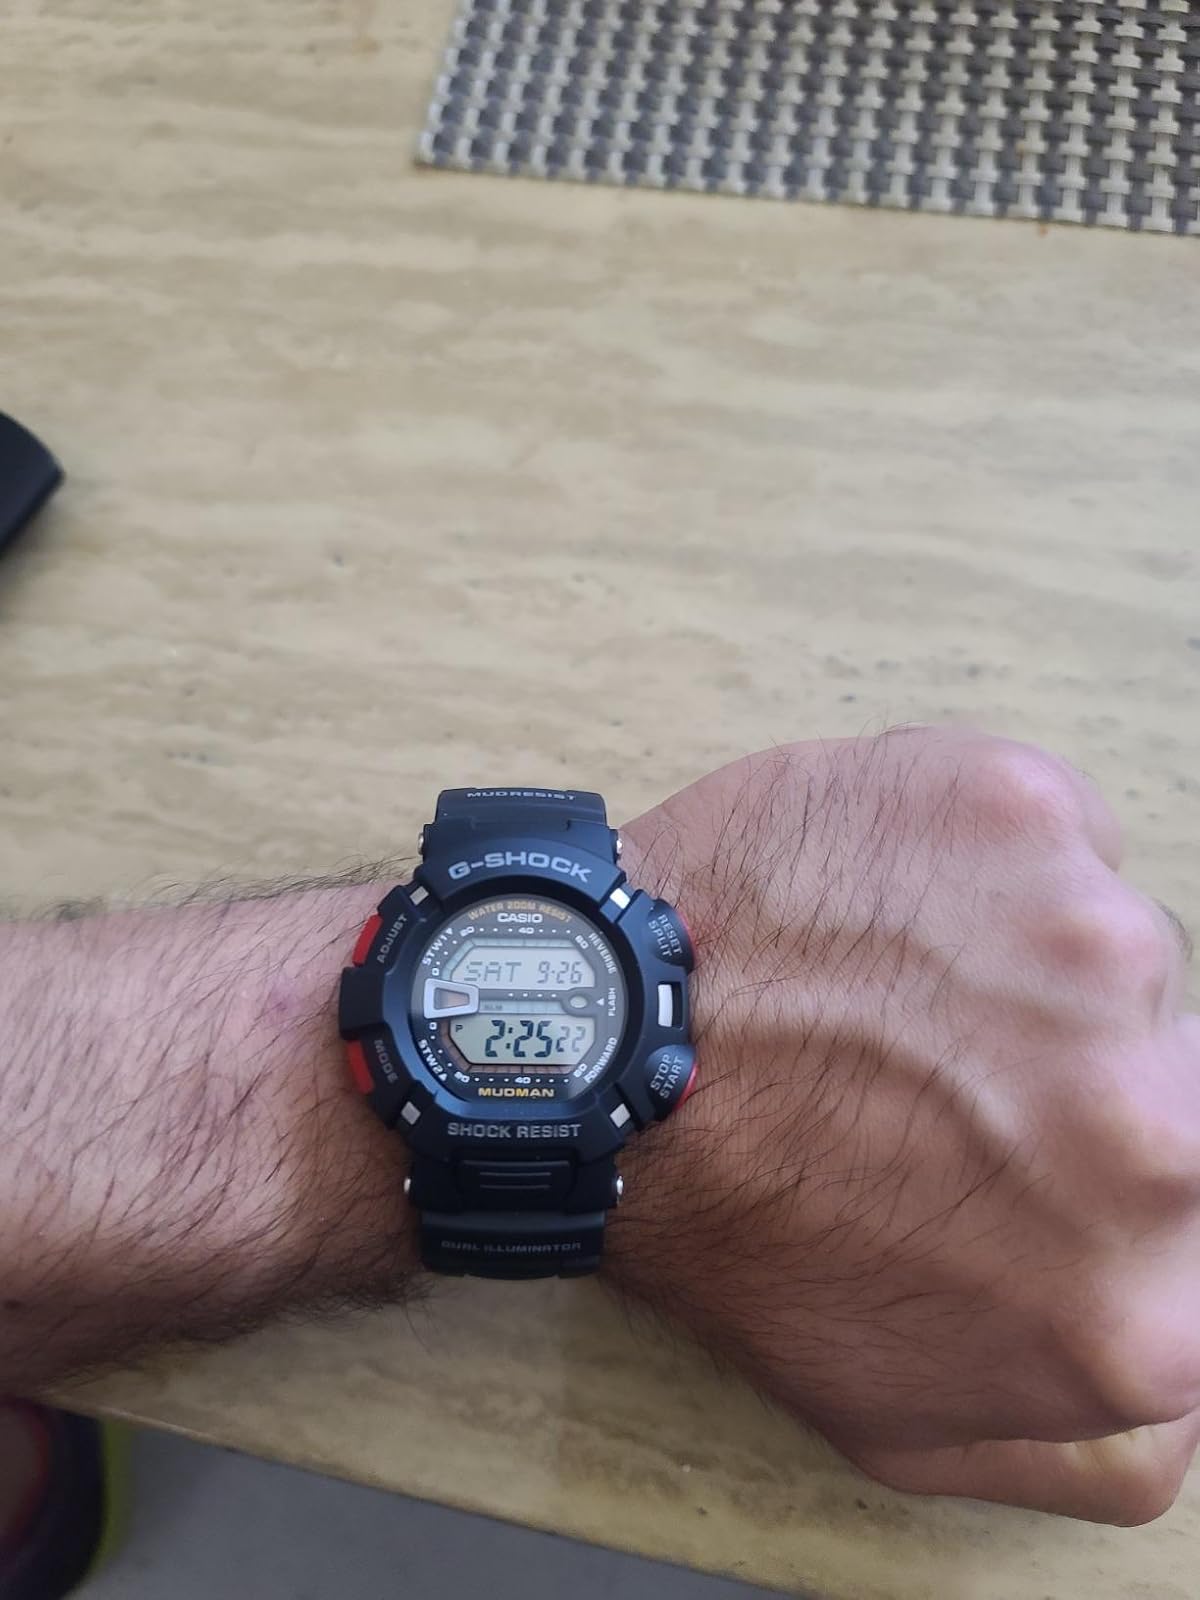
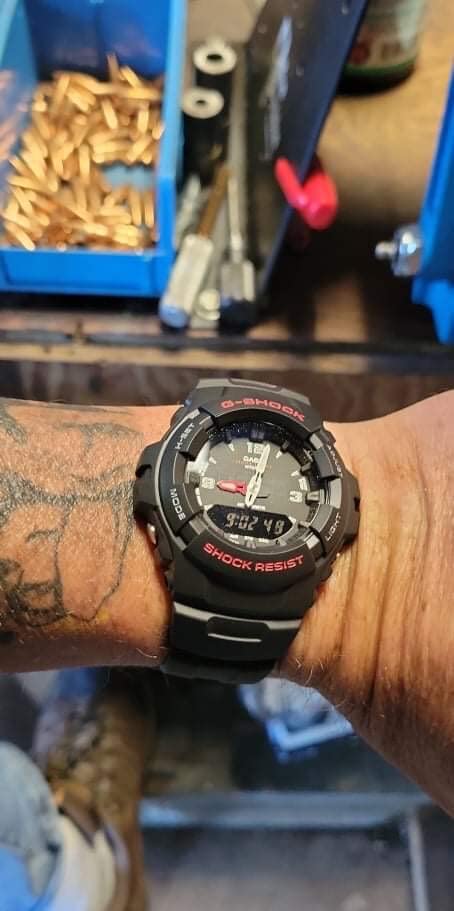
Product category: accessories_watch
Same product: no